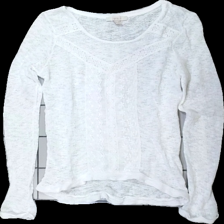
View: front
Type: Top
Category: Ladies
Brand: Esprit
Colors: White
Material: 100% cotton
Pattern: Lace
Cut: Regular
Size: XS
Season: All
Damage location: middle left
Damage 2 location: bottom right
Damage 3 location: bottom left
Price range: 50-100
Recommended usage: Reuse
Description: vit långärmad tröja med spets detaljer